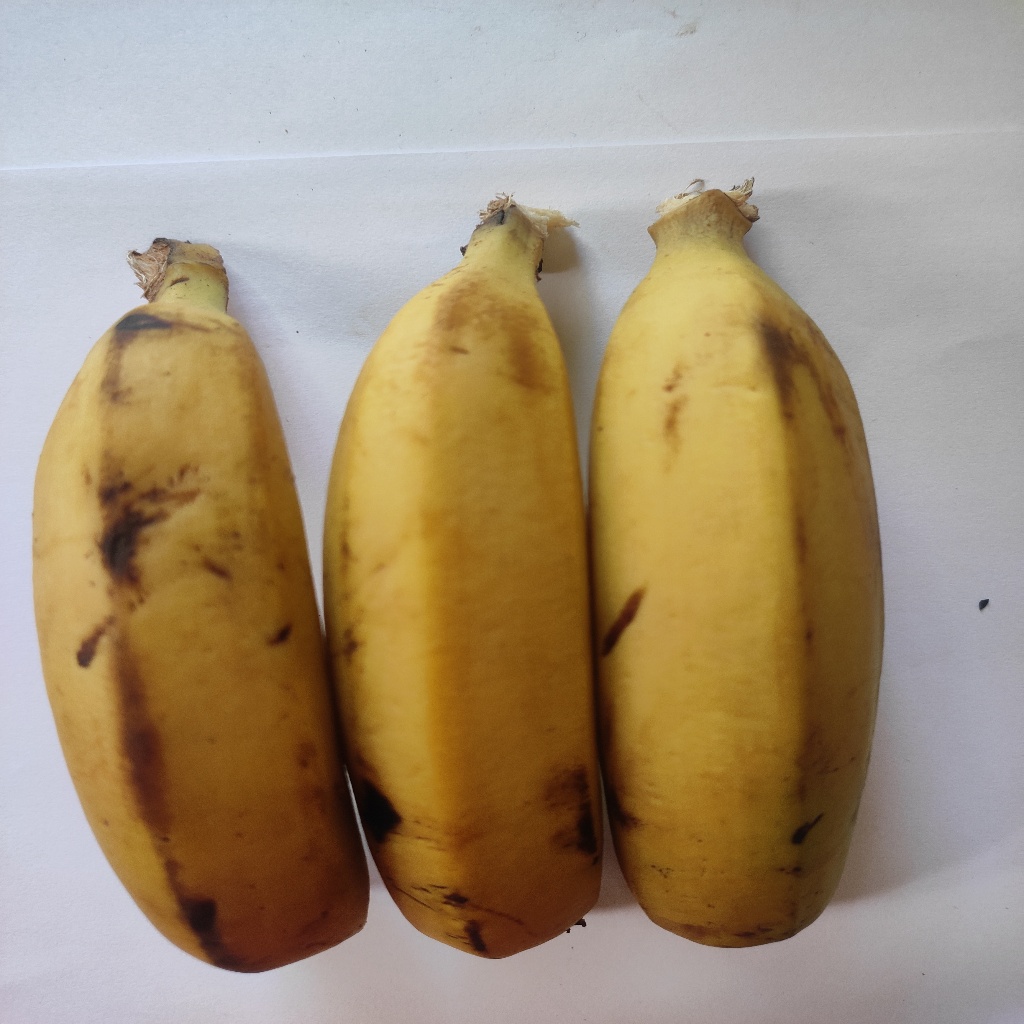
Crop: banana
Quality class: Class_A